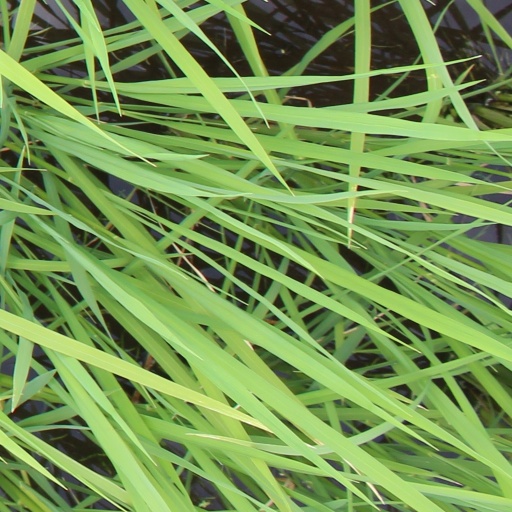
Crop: rice